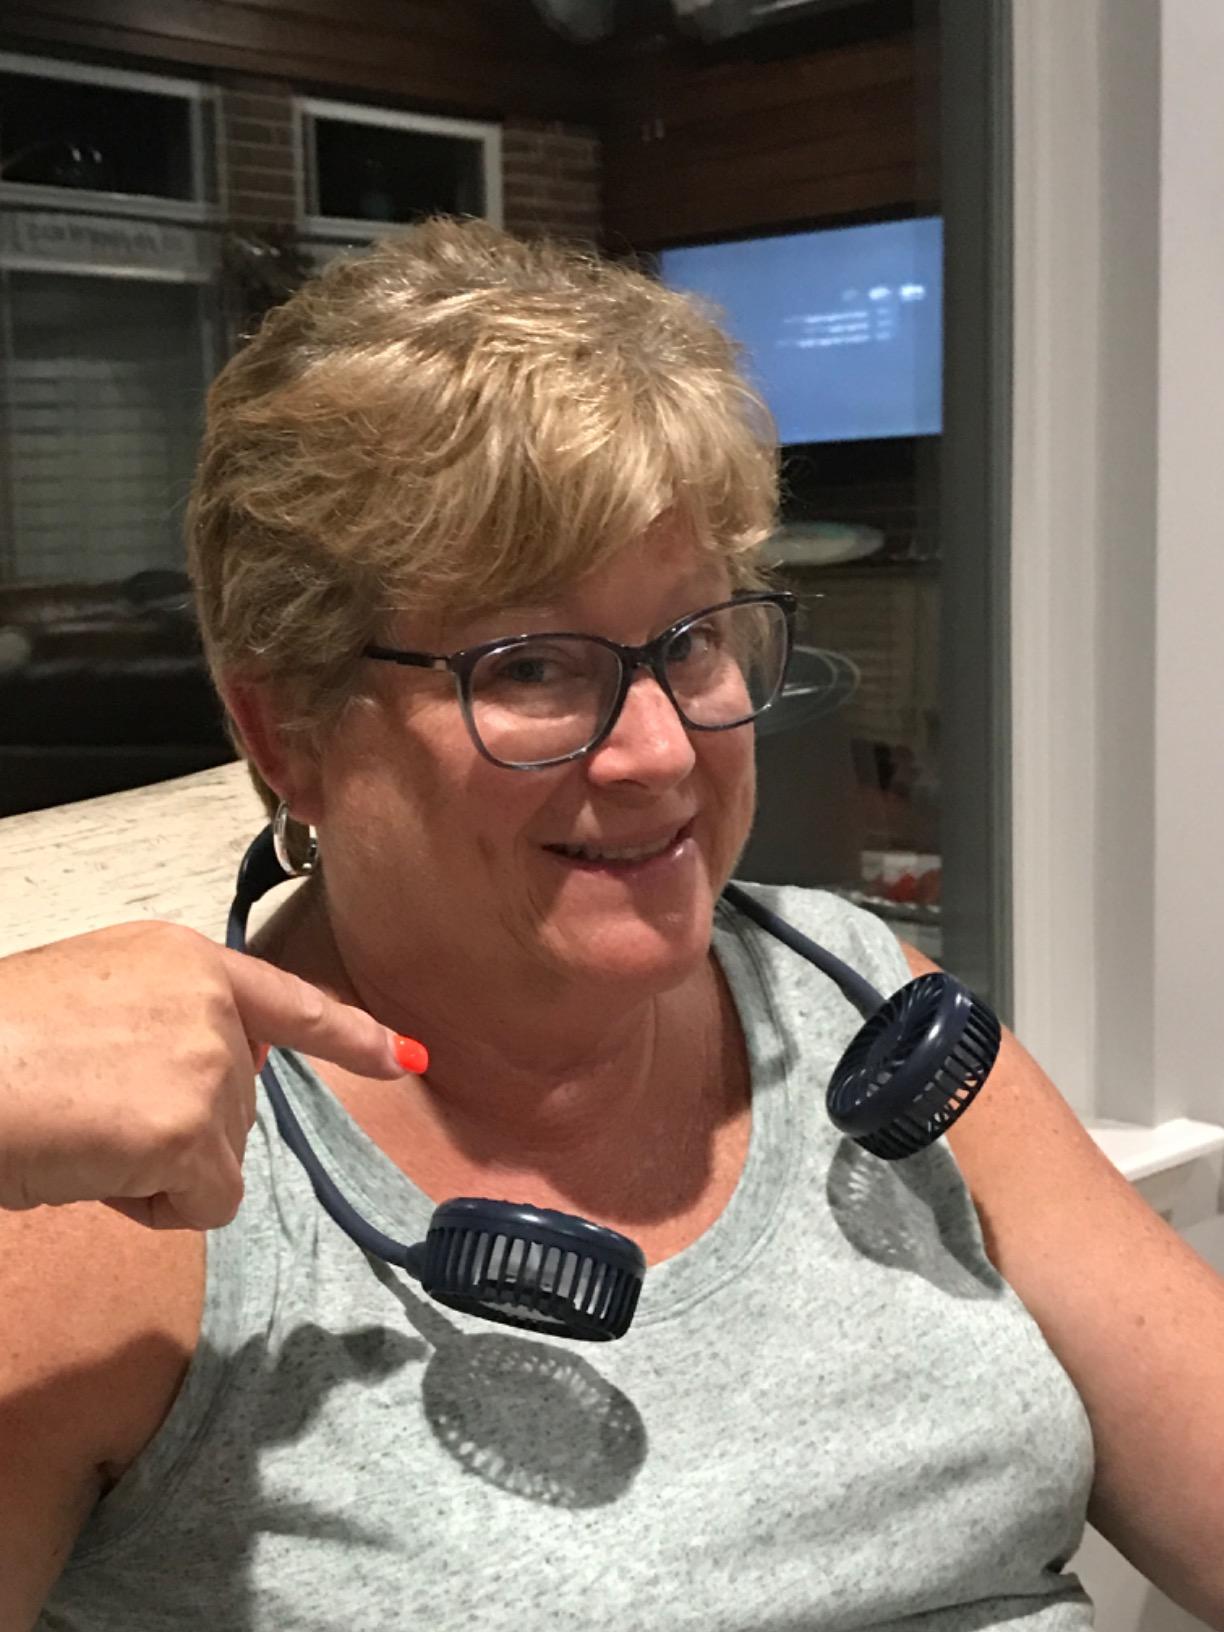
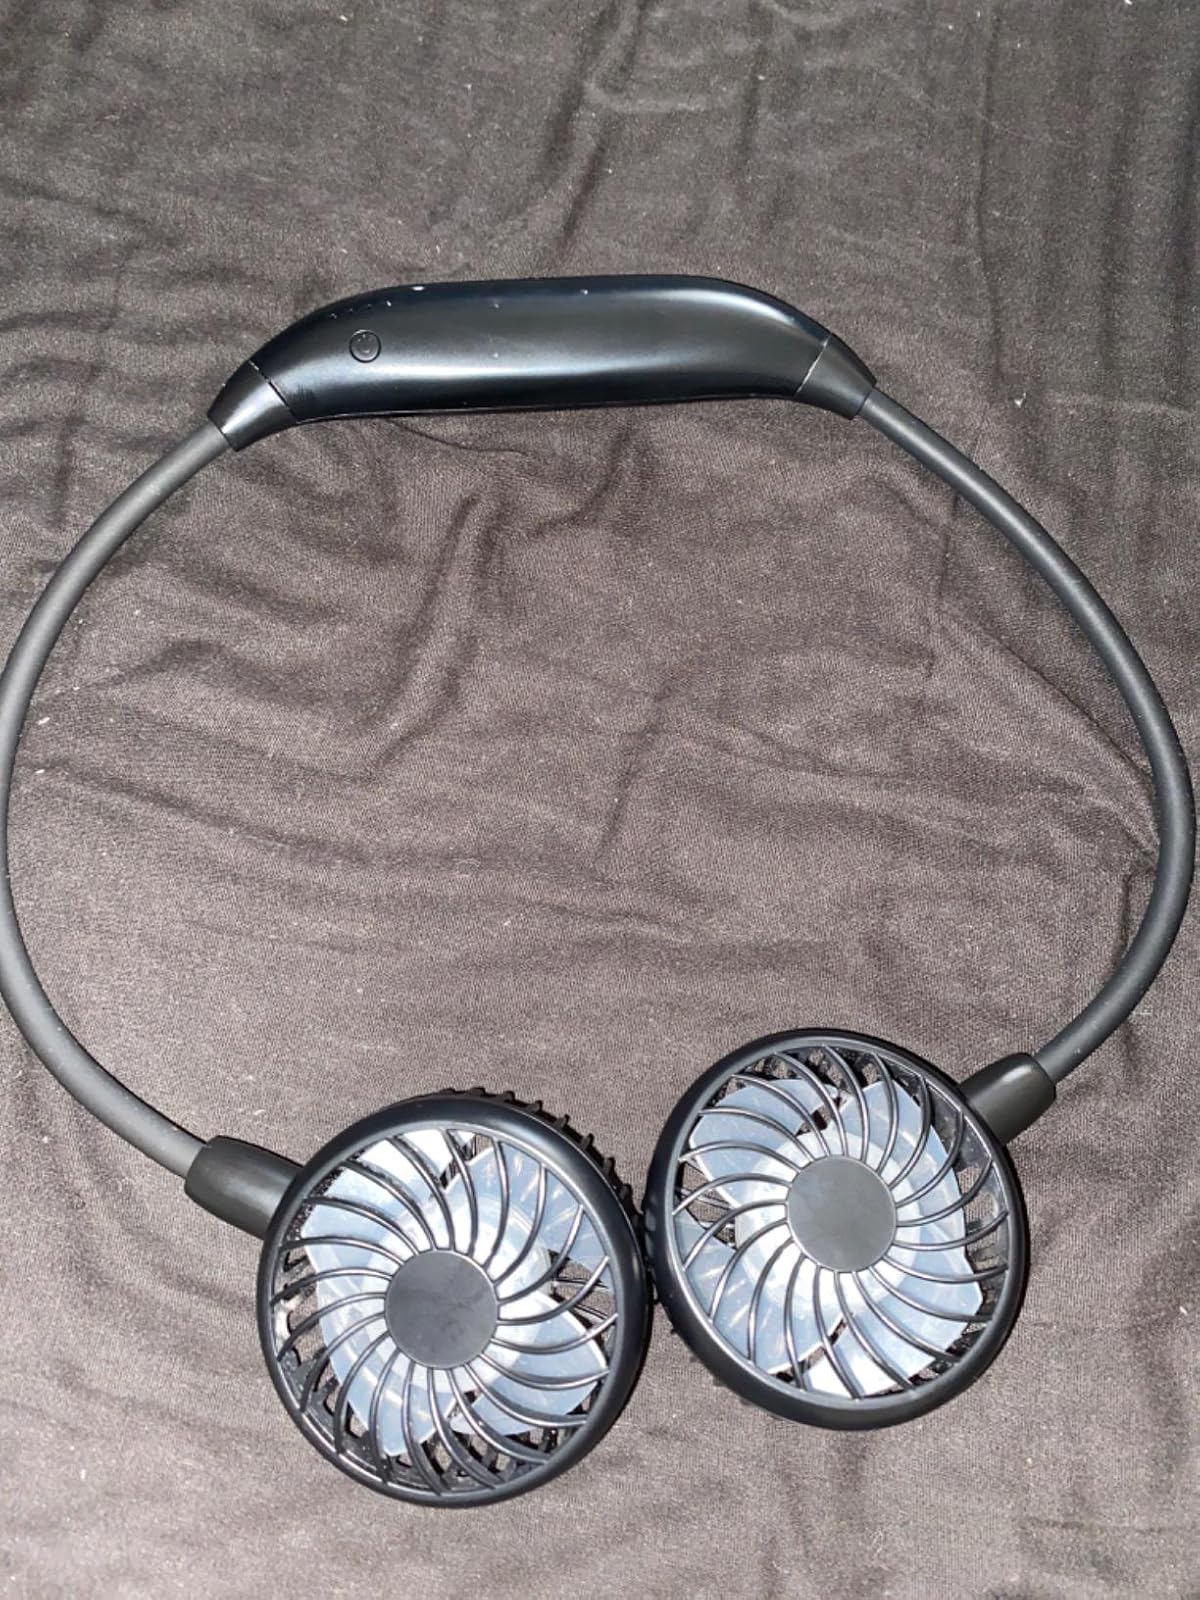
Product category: fan
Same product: no